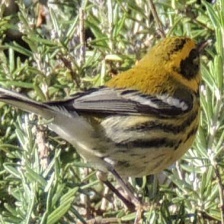
Species: TOWNSENDS WARBLER
Scientific name: SETOPHAGA TOWNSENDI